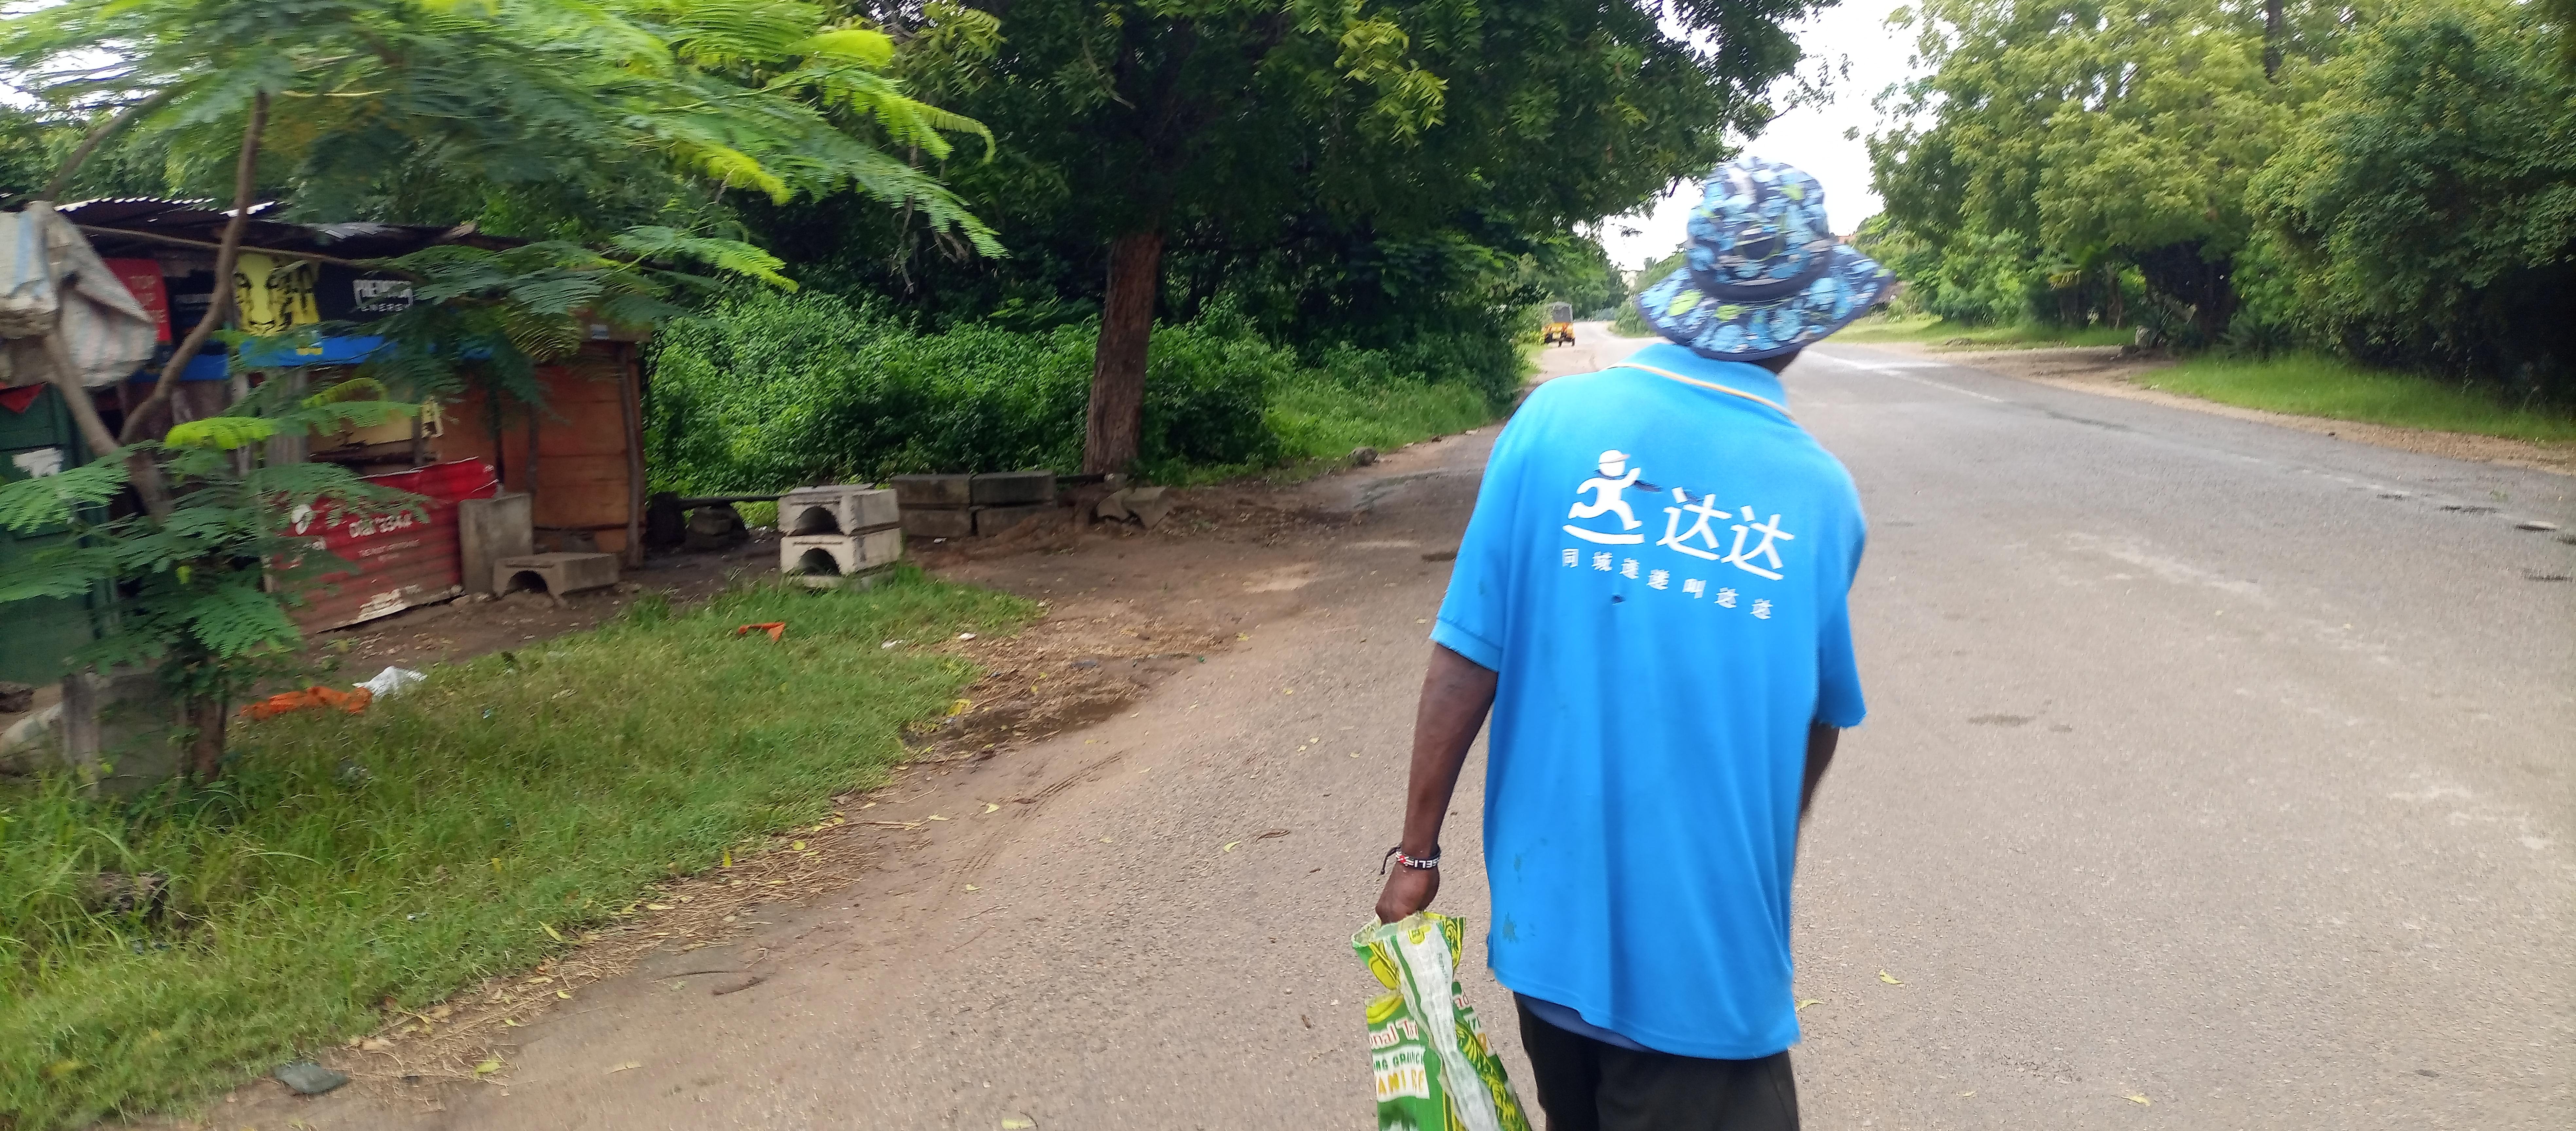
Mtu aliyevalia kofia,shati ya samawati anatembea kwenye barabara ya lami. Mkononi ameubeba gunia na kando yake kuna mti. Kule mbele kuna gari linakuja.